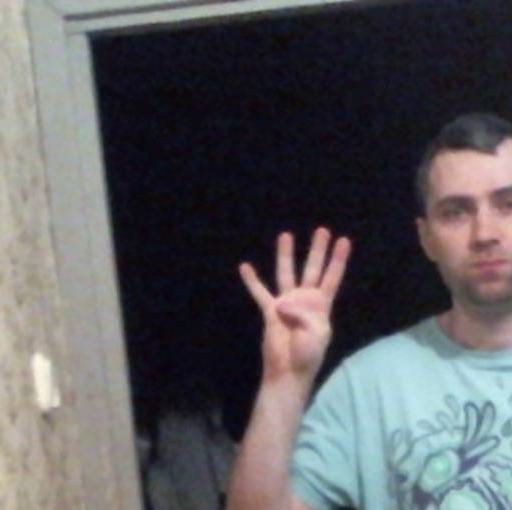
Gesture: four